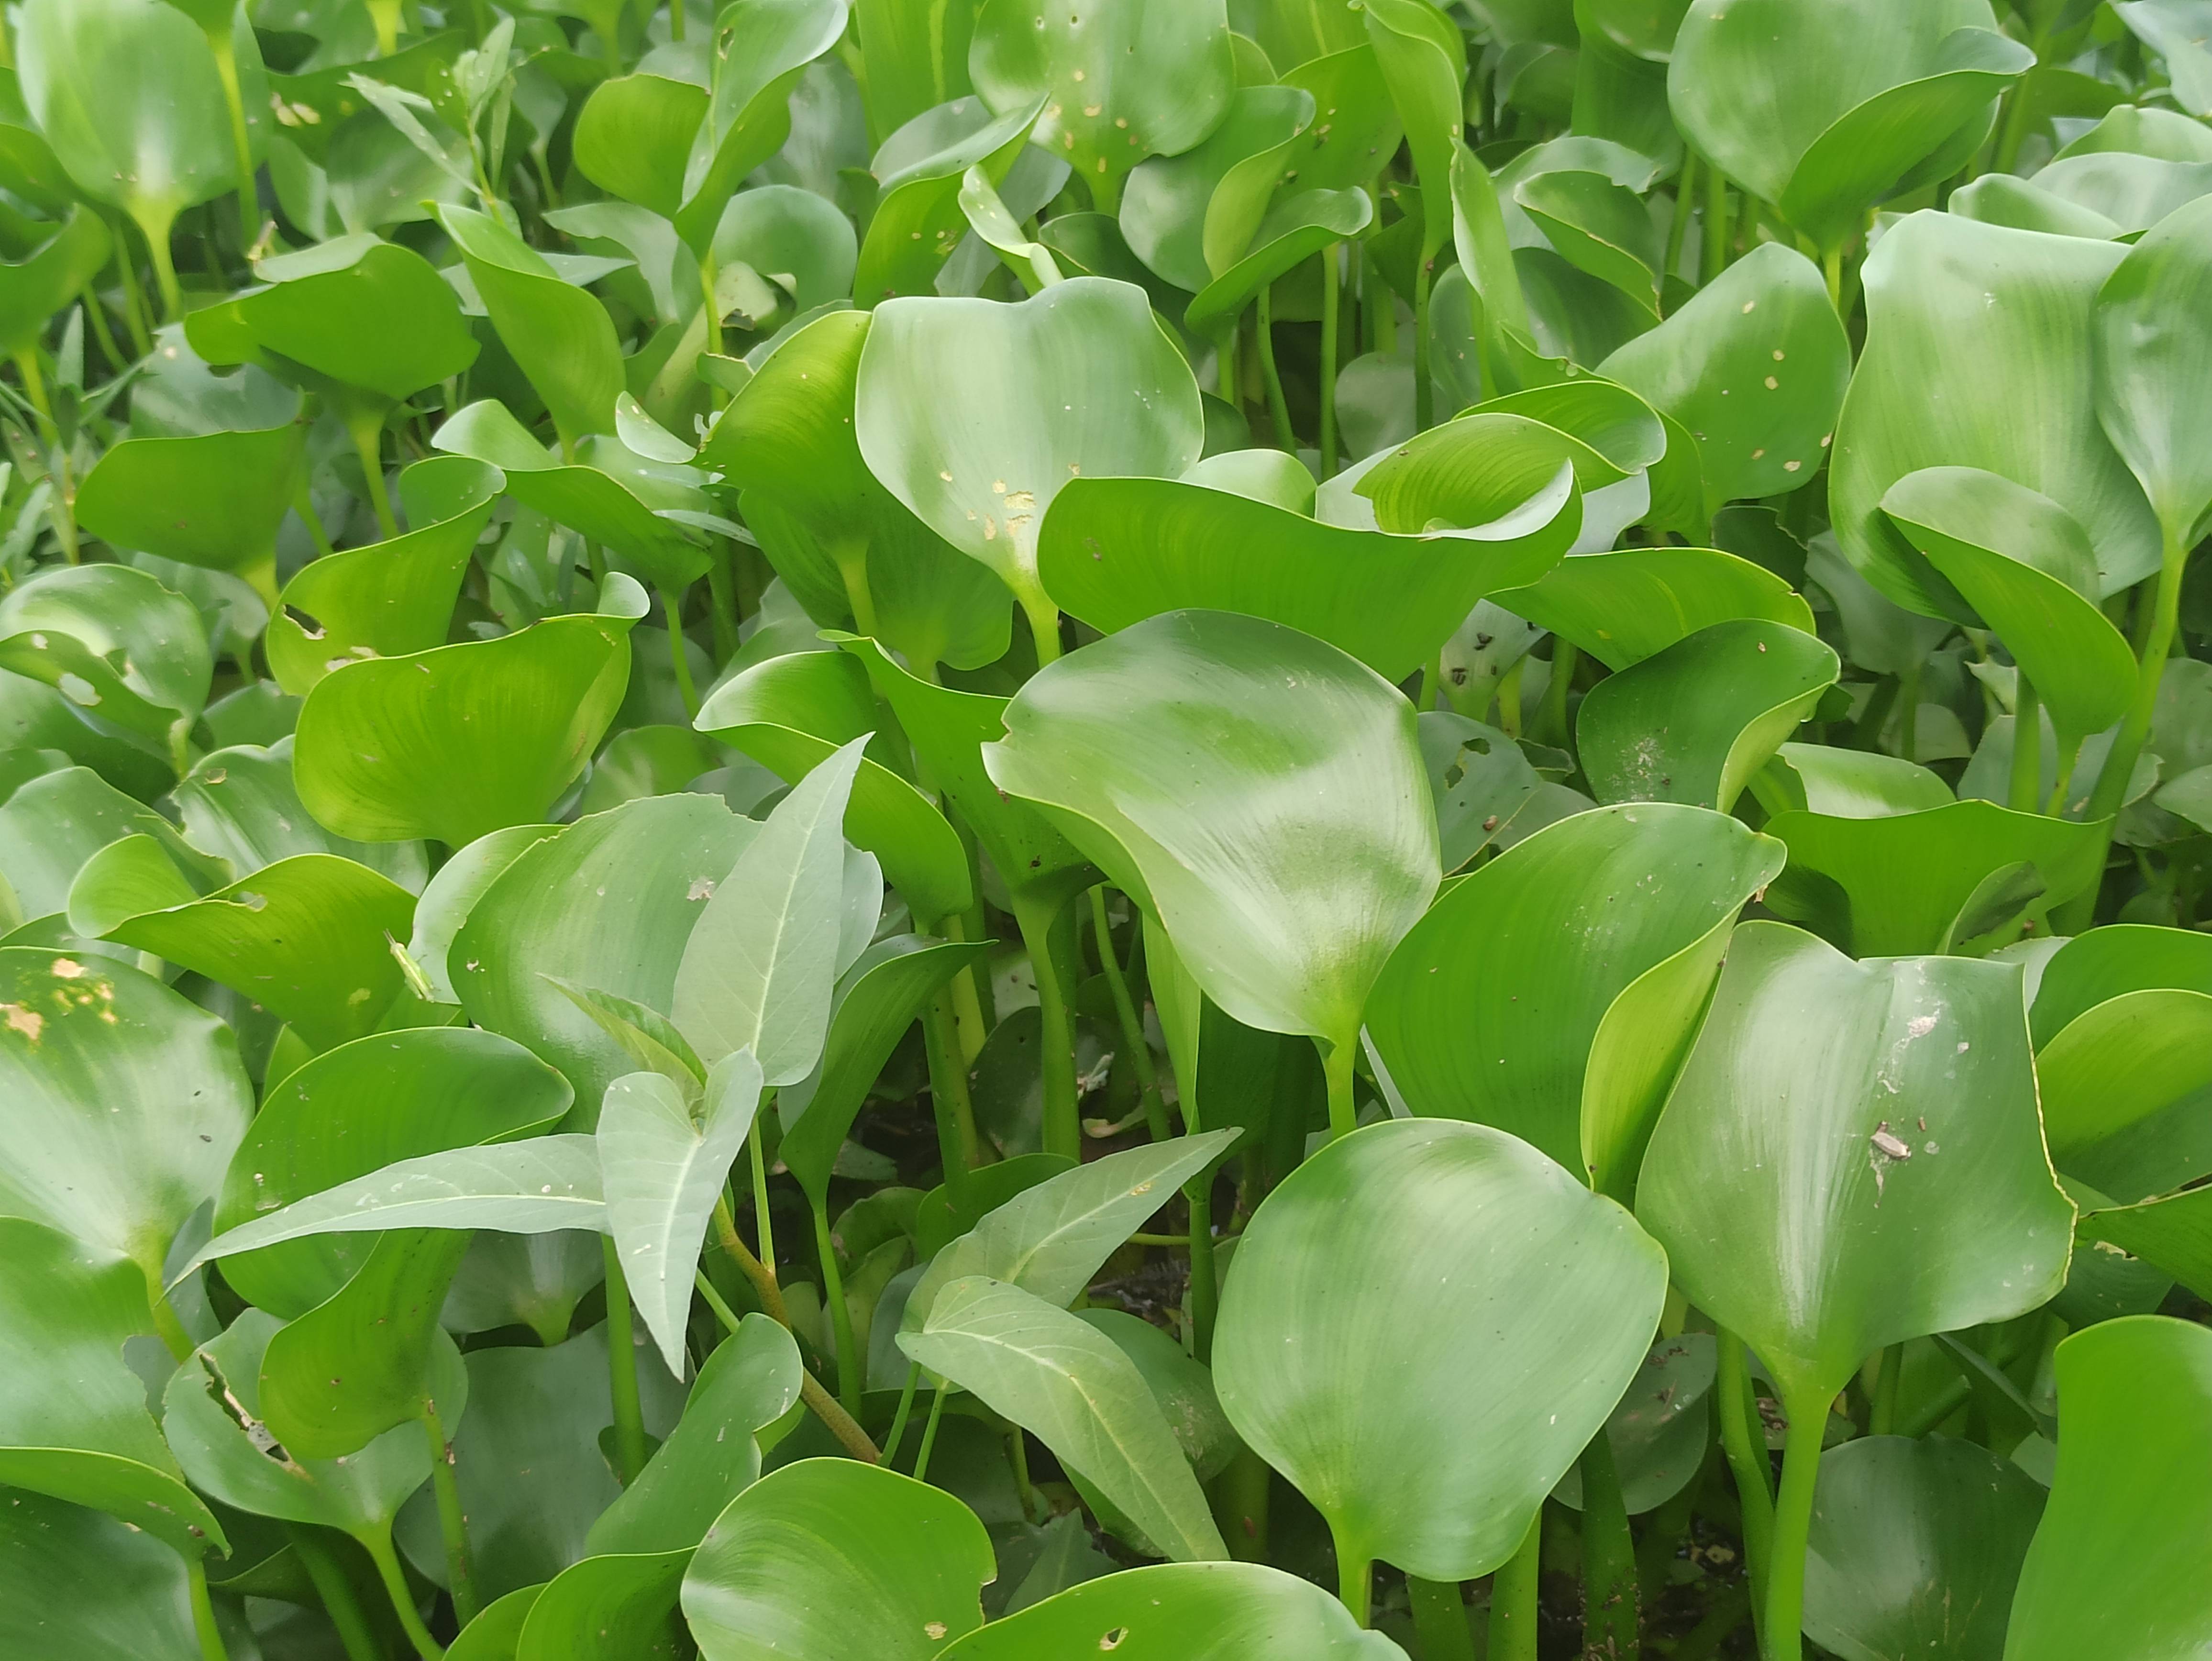
Species: Common Water Hyacinth (Eichornia crassipes)